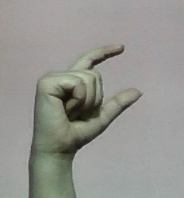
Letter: dal